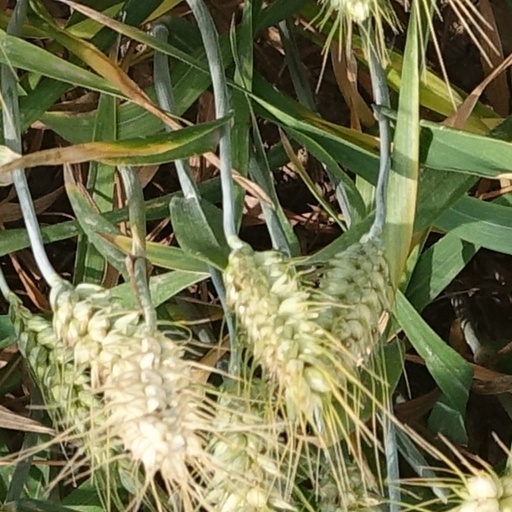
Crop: wheat